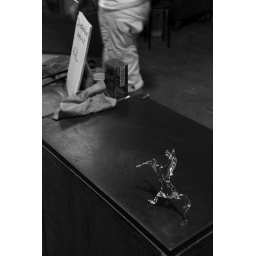
A small glass horse in Murano